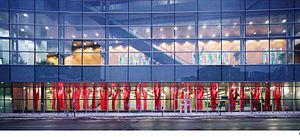
Nature légère, sculpture de Claude Cormier au Palais des congrès de Montréal.
Claude Cormier est un architecte paysagiste québécois. Il est l'un des membres de sa profession les plus influents au Canada. Plusieurs de ses réalisations se retrouvent à Montréal et à Toronto.